Dongsi Mosque

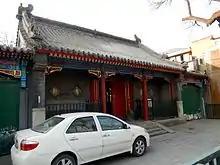
Dongsi Mosque

The Dongsi Mosque is a mosque in Dongsi Subdistrict, Dongcheng District, Beijing, China.